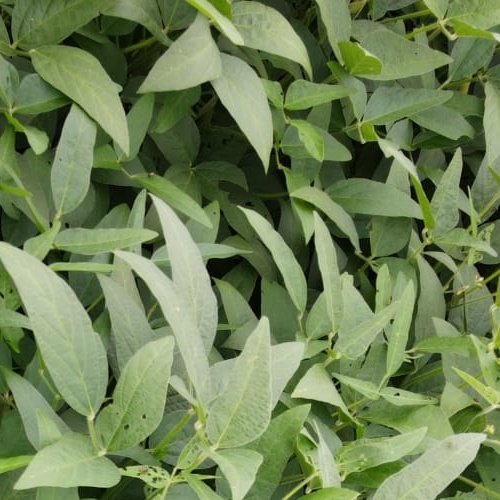
Label: Diabrotica_speciosa